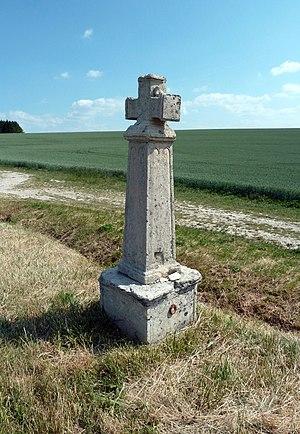
Somme-Yèvre est une commune française, située dans le département de la Marne en région Grand Est.